Jan Mazurkiewicz

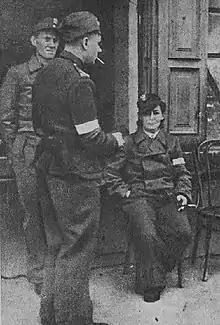
Jan Mazurkiewicz, "Radosław" (standing sideways) in Wola. Sitting on the chair is his wife Anna Mazurkiewicz, "Irma".

From November 1918 he was a soldier of the Polish Army. Later, he was assigned to the Second Department of Polish General Staff. During the Polish–Soviet War, he served as a military courier (he imported, among others, Józef Piłsudski's letters to Symon Petliura) and a counterintelligence officer. In 1922, he was transferred to the military reserve for a short period and assigned to the 8th Legions' Infantry Regiment. From 1924 he served in the 13th Infantry Division. He took part in preparations for the May Coup. From 1930 to 1934, under the cover of an inspector of the Riflemen's Association, he conducted counterintelligence activities against the Soviet Union in Vilnius and Brest.